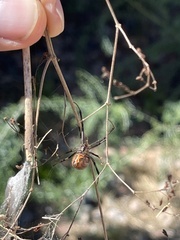
Species: Lactrodectus_hesperus